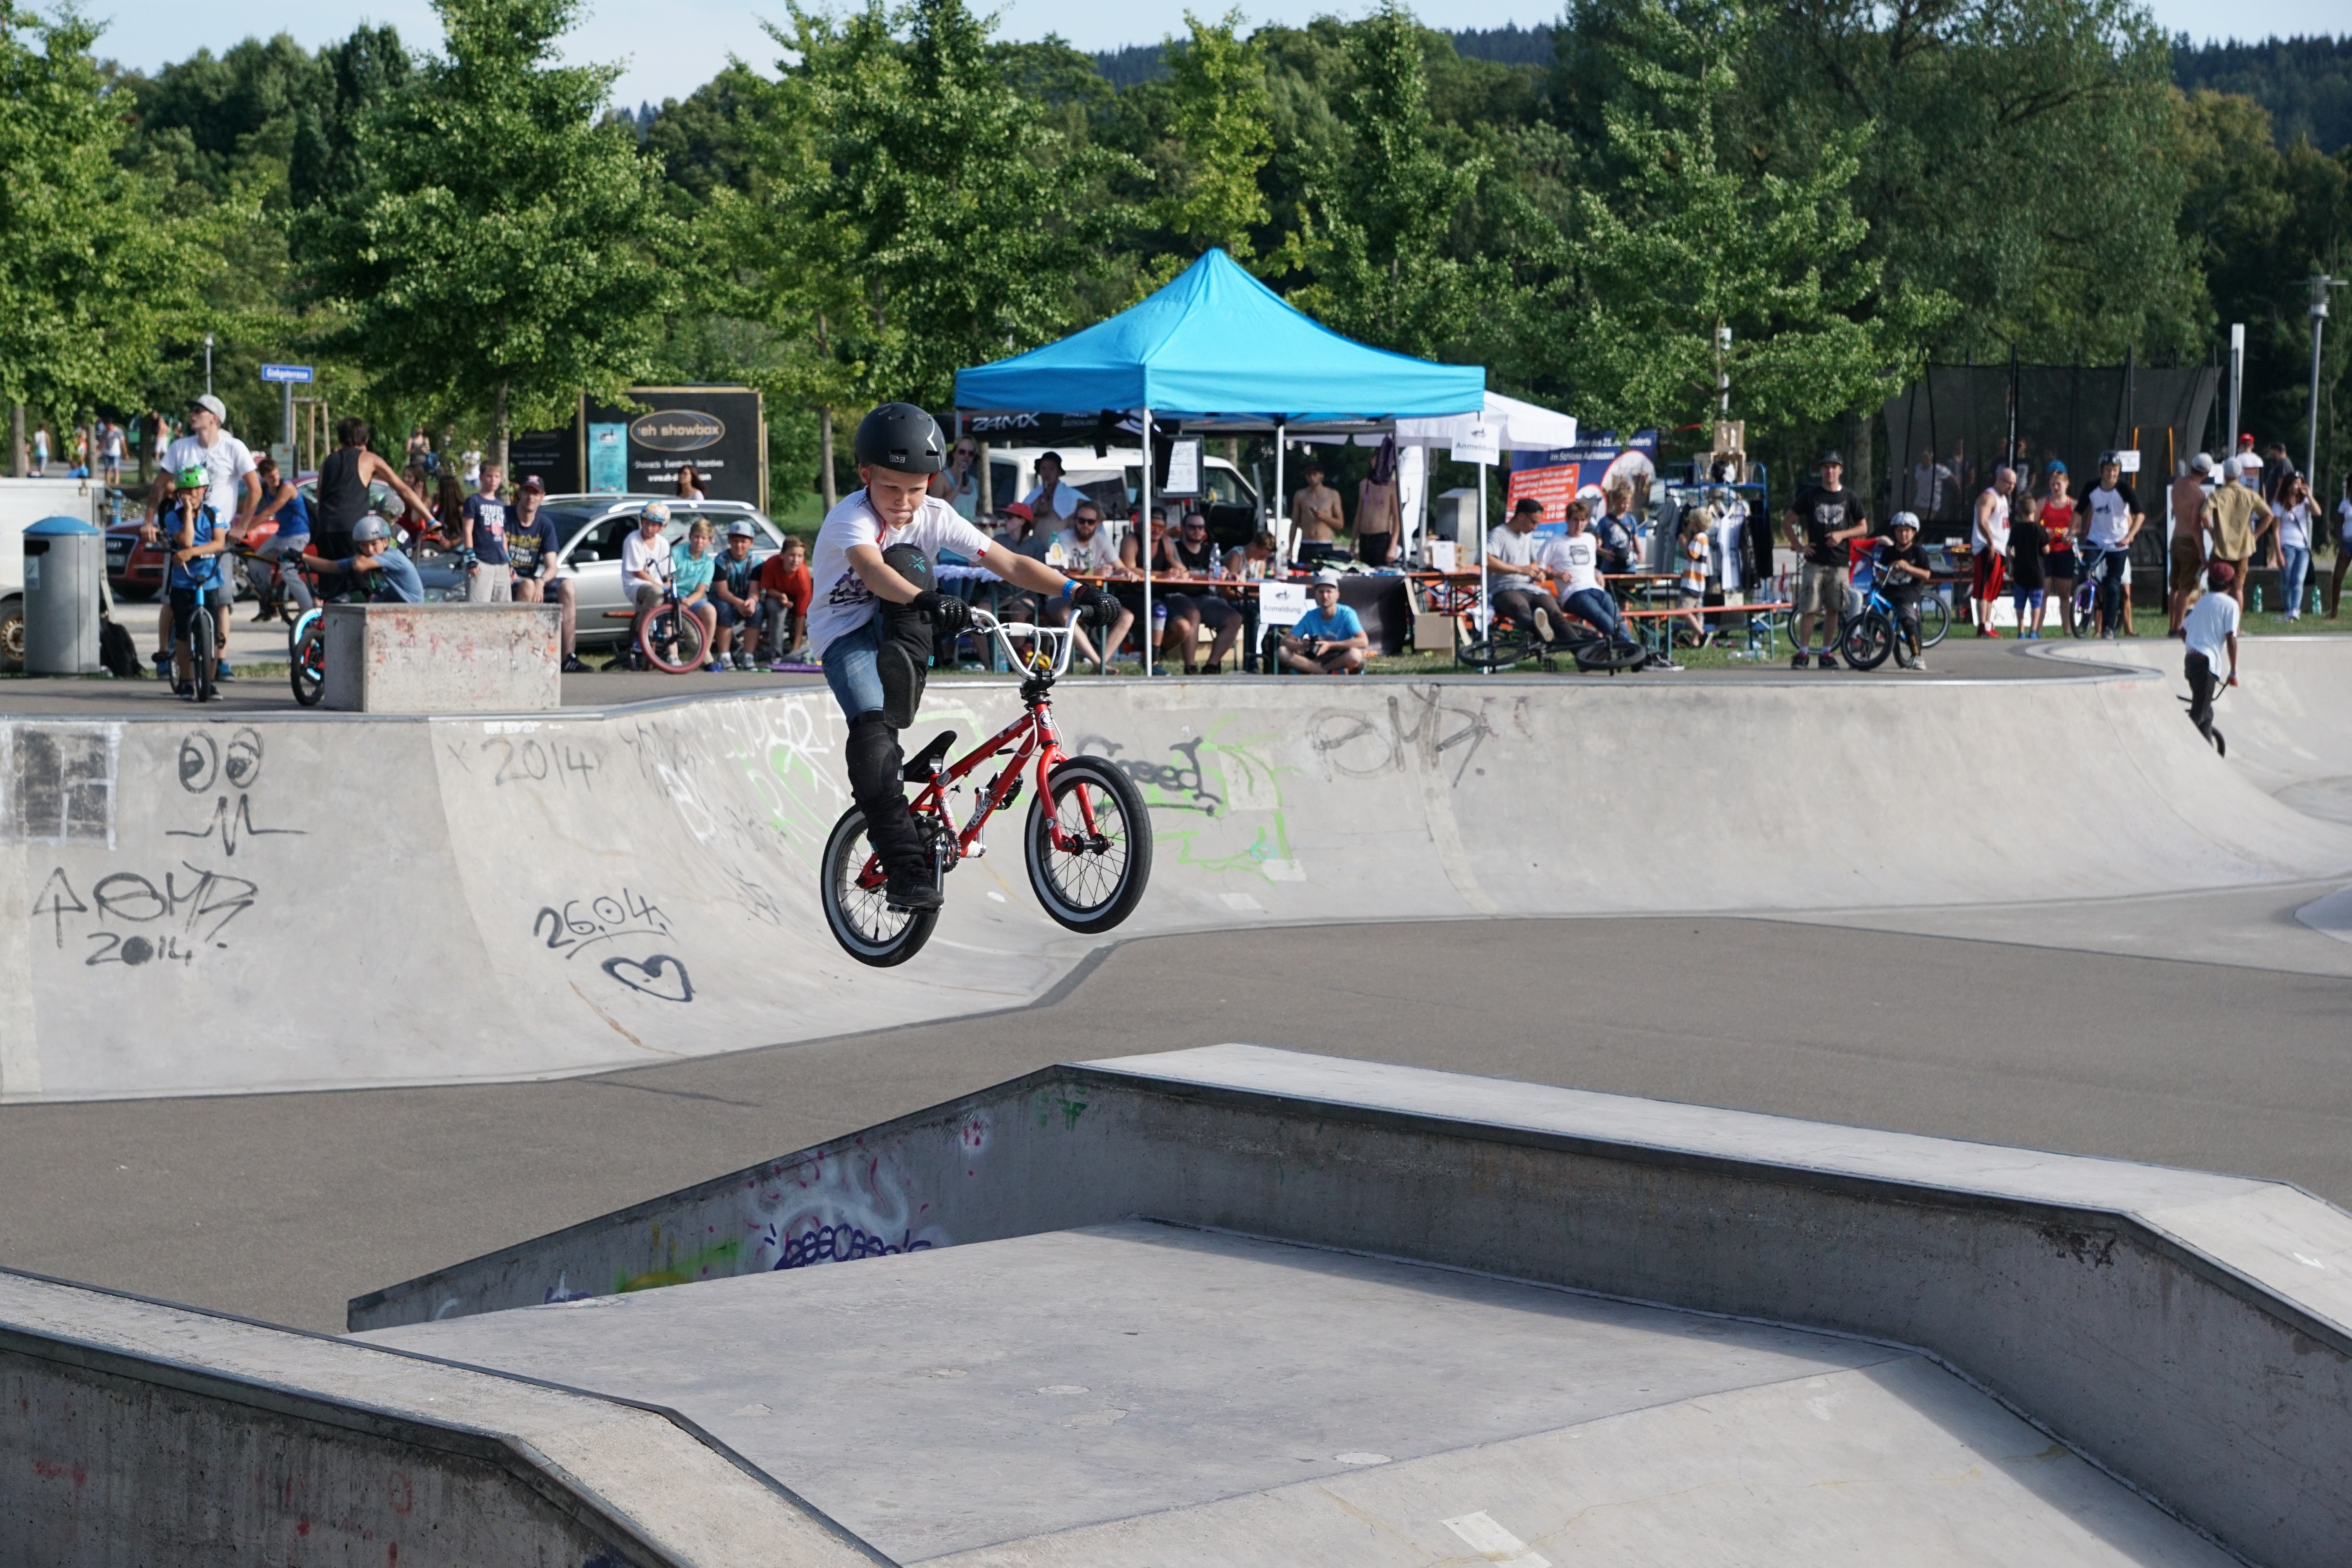
sport, wheel, boy, bike, vehicle, drive, extreme sport, cycle, bmx, competition, sports, germany, championship, two wheeled vehicle, extremely, tuttlingen, cycle sport, bicycle motocross